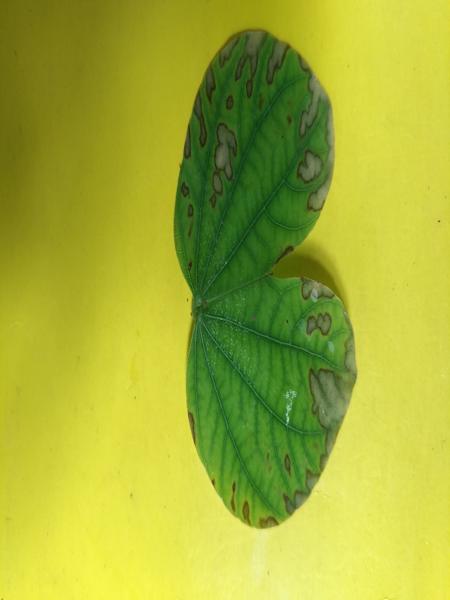
Plant: Kambajala